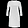
Label: Dress